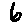
Label: 6